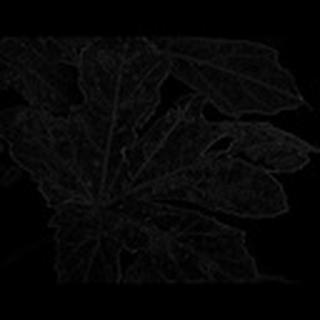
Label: cotton_powdery_mildew